Sky position (RA, Dec in degrees): 231.59, 13.282
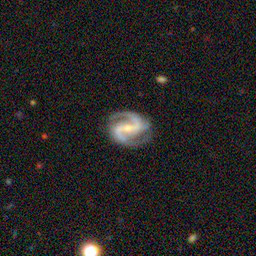
Galaxy morphology: Barred Spiral Galaxies